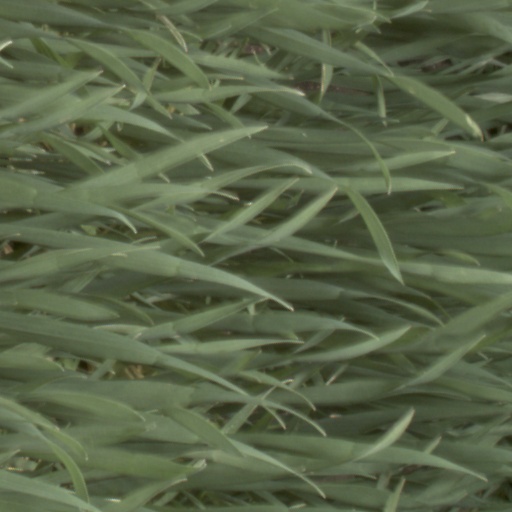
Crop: wheat